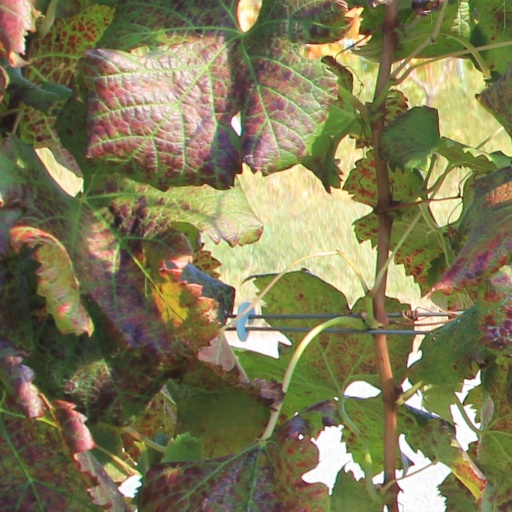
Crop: grape